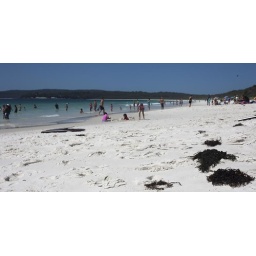
Allegedly has the whitest sand in the world according to the Guinness book of world records.